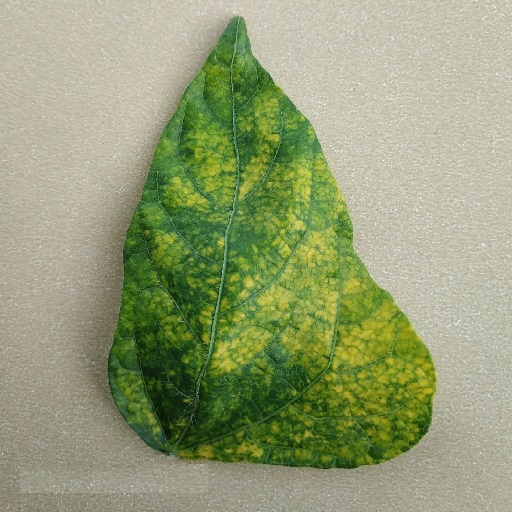
Label: Yellow Mosaic